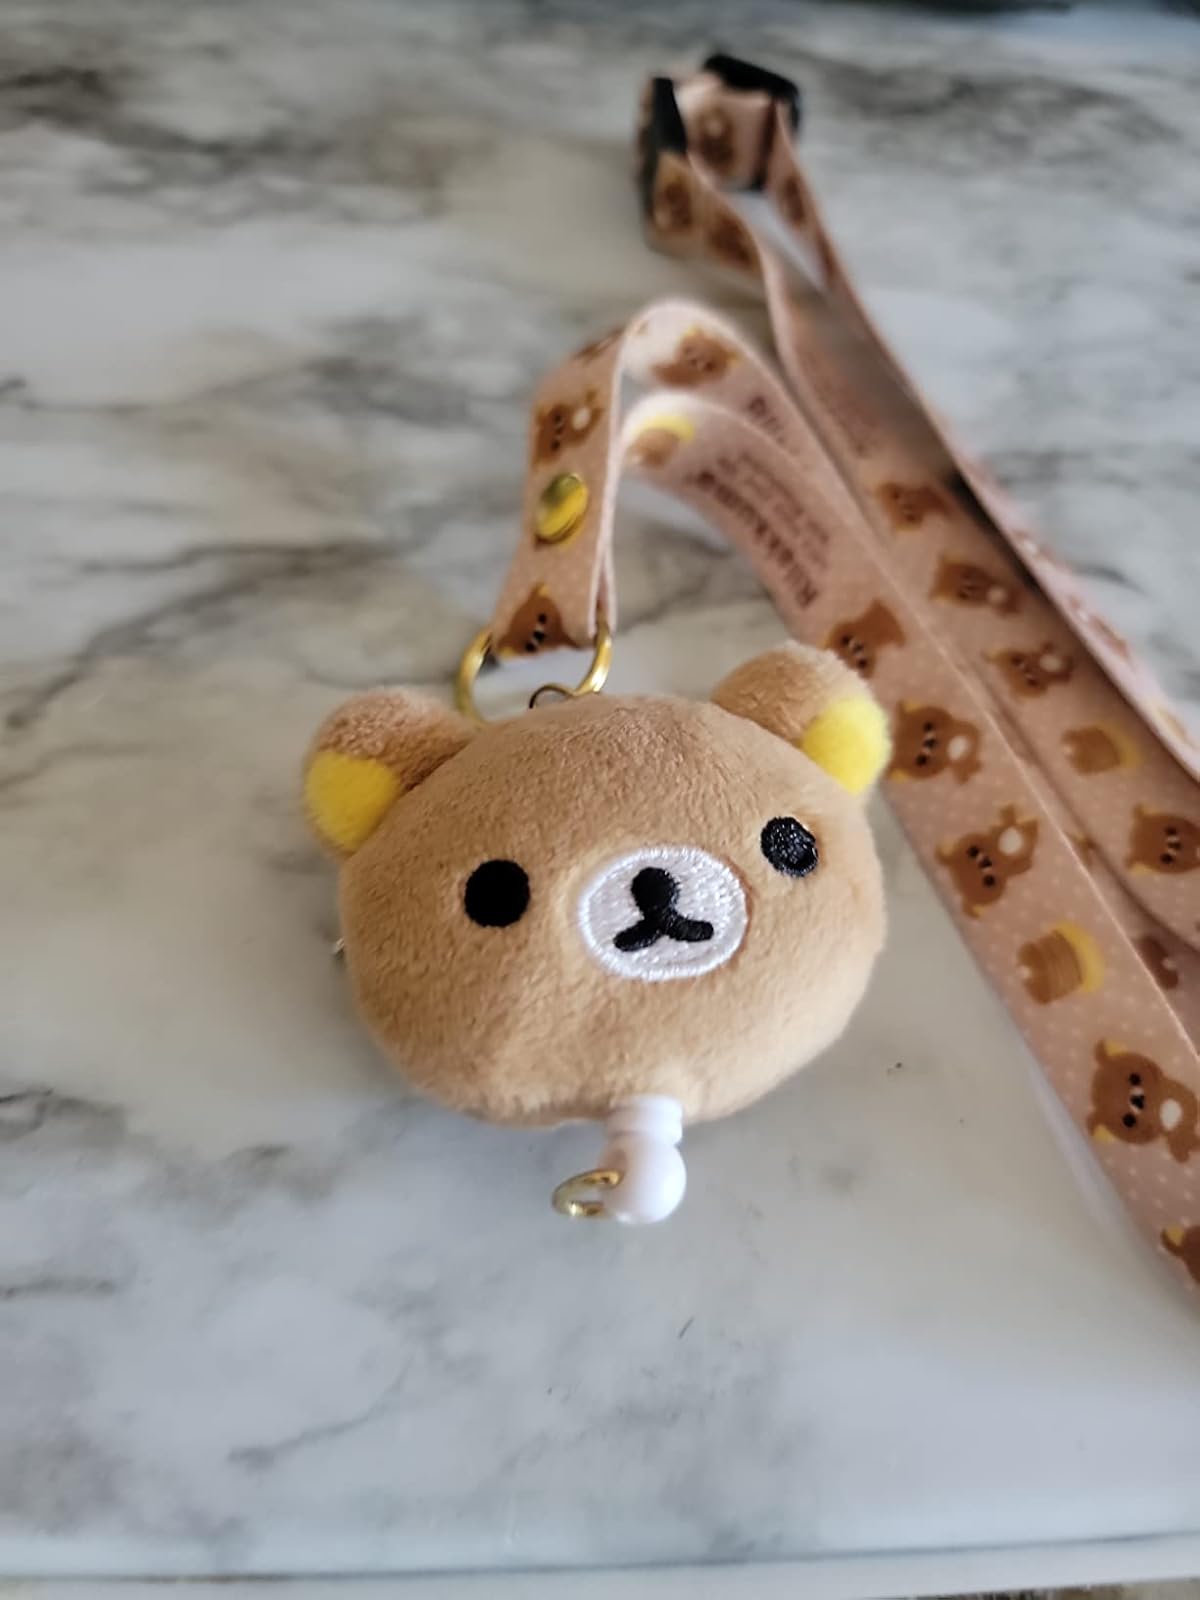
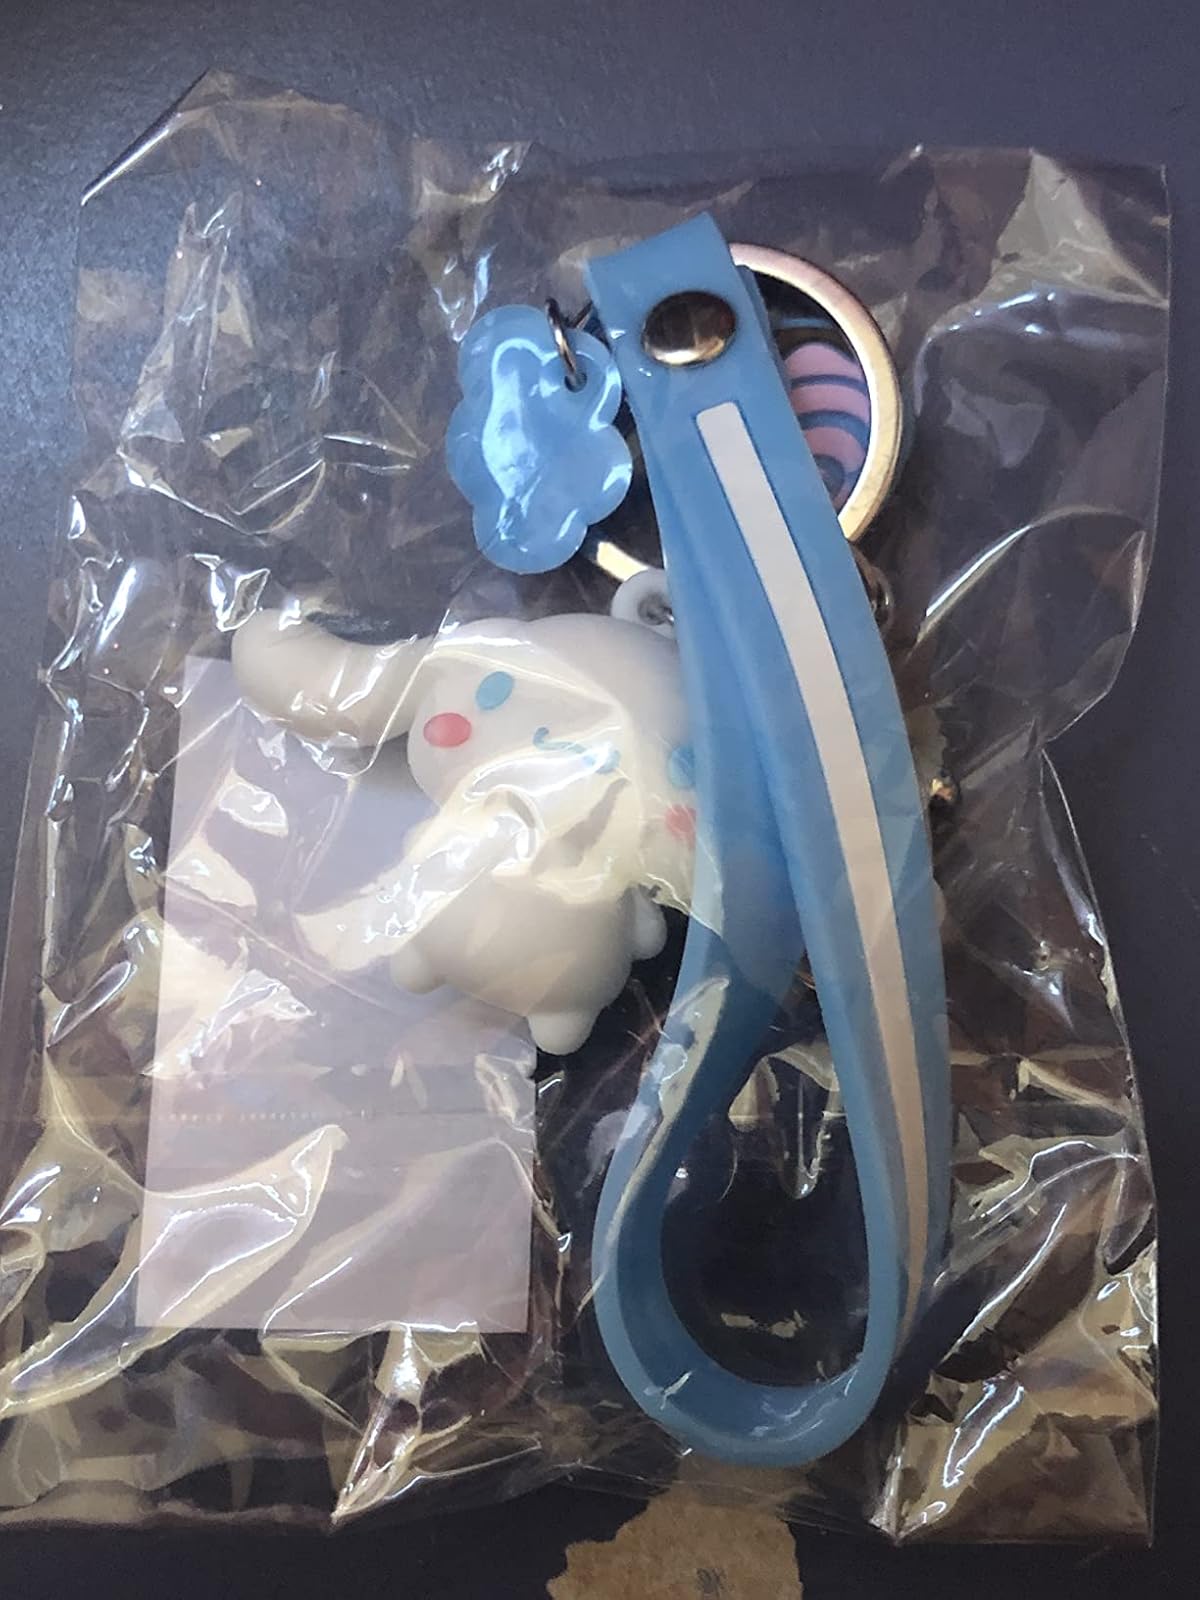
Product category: accessories_keychain
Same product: no